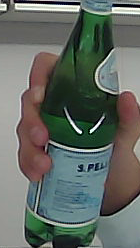
Product: sanpellegrino_water